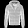
Label: Coat